Food theme park

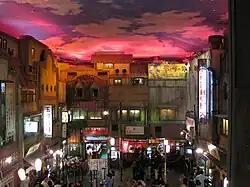
Ramen stalls in the Shin-Yokohama Rāmen Museum

A , also called a food museum, is generally a single place with many food shops selling the same kind of food, or a food 'theme'. A food theme park, unlike a conventional theme park, is located indoors. Food theme parks are mostly located in Japan where they are called by the English figure of speech.